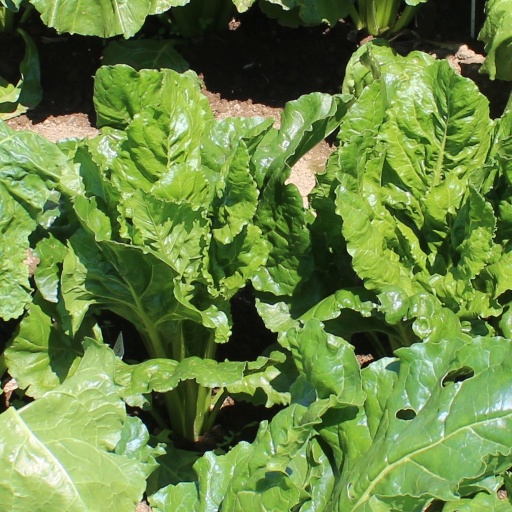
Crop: sugar beet